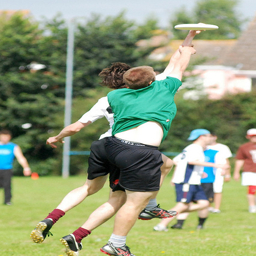
a bunch of people play a game of frisbe in a park area
A group of people in the grass playing firsbee.
A group of men playing a game of frisbee.
Two players vying to grab the disc in a game of Ultimate Frisbee.
A couple of men playing frisbee against each other.